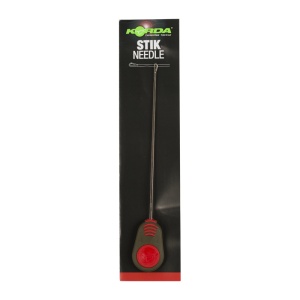
KORDA Heavy Latch Stik Needle 12cm
KORDA Heavy Latch Stik Needle 12cm ihla na PVA/červená. Dlhá boilies ihla. Kvalitná dlhá ihla vhodná predovšetkým pre výrobu PVA stringerov a preťahovaniu náväzca PVA valčekom. Pre rozlíšenie od ostatných ihiel sme ju opatrili červeným držiakom. Značka: KORDA, GURU, MAINLINE, DELKIM, CARPPORTER Názov spoločnosti: Korda Europe BV Ulica: Wiebachstraat 31 PSČ: 6460 Mesto: Kerkrade BC Krajina: Holandsko E-mail: service@korda-eu.com
Brand: Korda
Category: Sporting Goods > Outdoor Recreation > Fishing > Fishing Hook Removal Tools > Heavy Lip Close Needles